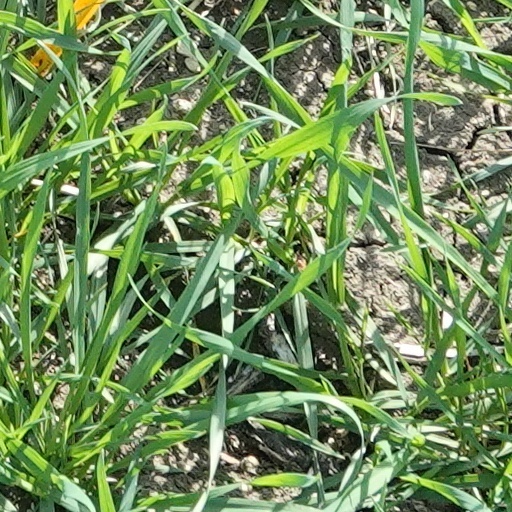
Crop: wheat